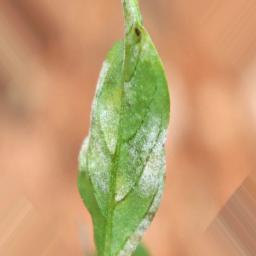
Label: powdery mildew